R. E. B. Crompton

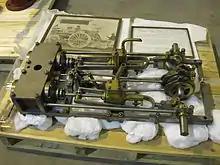
The engine of Crompton's "Blue Belle" road steamer or Road Locomotive The Science Museum Wroughton Wilts.

Crompton's education was interrupted by the outbreak of the Crimean War in 1854 and he was keen to see action, despite his young age. In mid-1856, after the conclusion of the war, he travelled to the Crimea on HMS "Dragon" and visited his brother in what had been the front line. Thereafter, he was awarded British Crimean War Medal and Sebastopol Clasp.